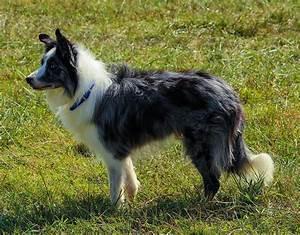
dog